Katherine Jenkins

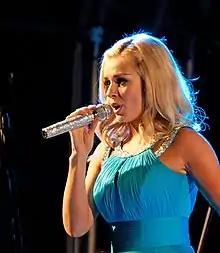
Jenkins performing in 2011

Six out of seven of Jenkins's studio albums reached number one in the UK classical charts between 2004 and 2008, selling a total of more than 4 million copies. After her first album, "Premiere", made her the fastest-selling mezzo-soprano to date she became the first British classical crossover artist to have two number one albums in the same year. She is the first female artist to win two consecutive Classical BRIT Awards: her second album, "Second Nature", reached number 16 in the UK Albums Chart, and was Album of the Year in the 2005 BRIT Awards.